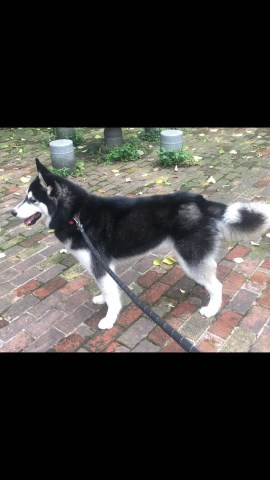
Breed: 1160-n000003-Siberian_husky